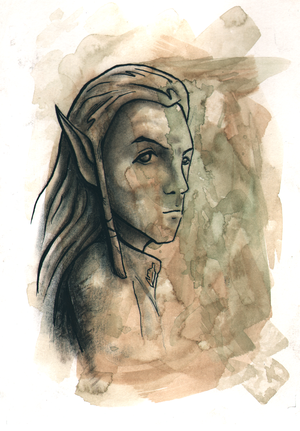
Legolas est un personnage du Seigneur des anneaux de J. R. R. Tolkien.